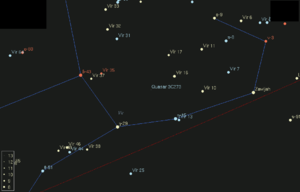
3C 273 est un quasar situé dans la constellation zodiacale de la Vierge. C'est le quasar le plus brillant du ciel, avec une magnitude apparente de +12,9, et l'un des plus proches, son décalage vers le rouge valant 0,158. Sa distance de luminosité est 2,44 milliards d'années-lumière. Ce quasar est l'un des objets les plus lumineux du ciel, avec une magnitude absolue égale à -26,7 déduite grâce au module de distance.